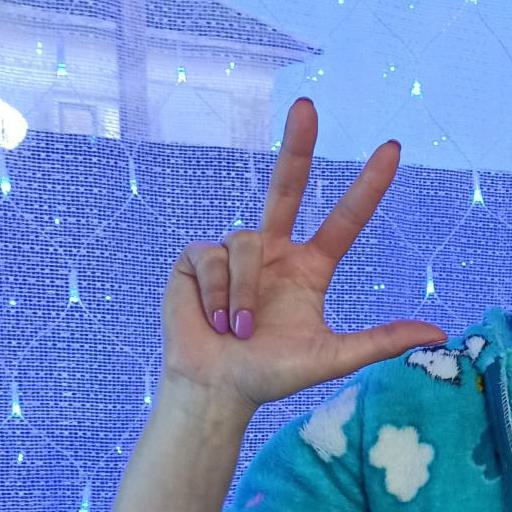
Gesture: three2